Adelaide International Bird Sanctuary National Park

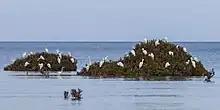
The park attracts many Eastern Great Egrets to roost

The Adelaide International Bird Sanctuary extends from Barker Inlet in the south to Parham in the north over a distance of . Its extent overlaps and adjoins existing protected areas such as the Port Gawler and Torrens Island conservation parks, the Upper Gulf St Vincent Marine Park, the Barker Inlet-St Kilda Aquatic Reserve, the St Kilda – Chapman Creek Aquatic Reserve and the Adelaide Dolphin Sanctuary.